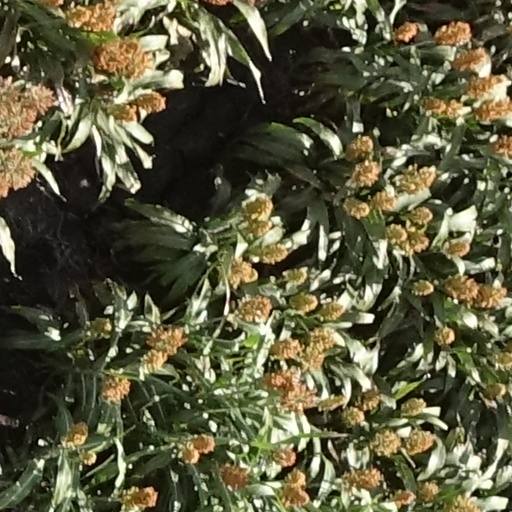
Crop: sorghum